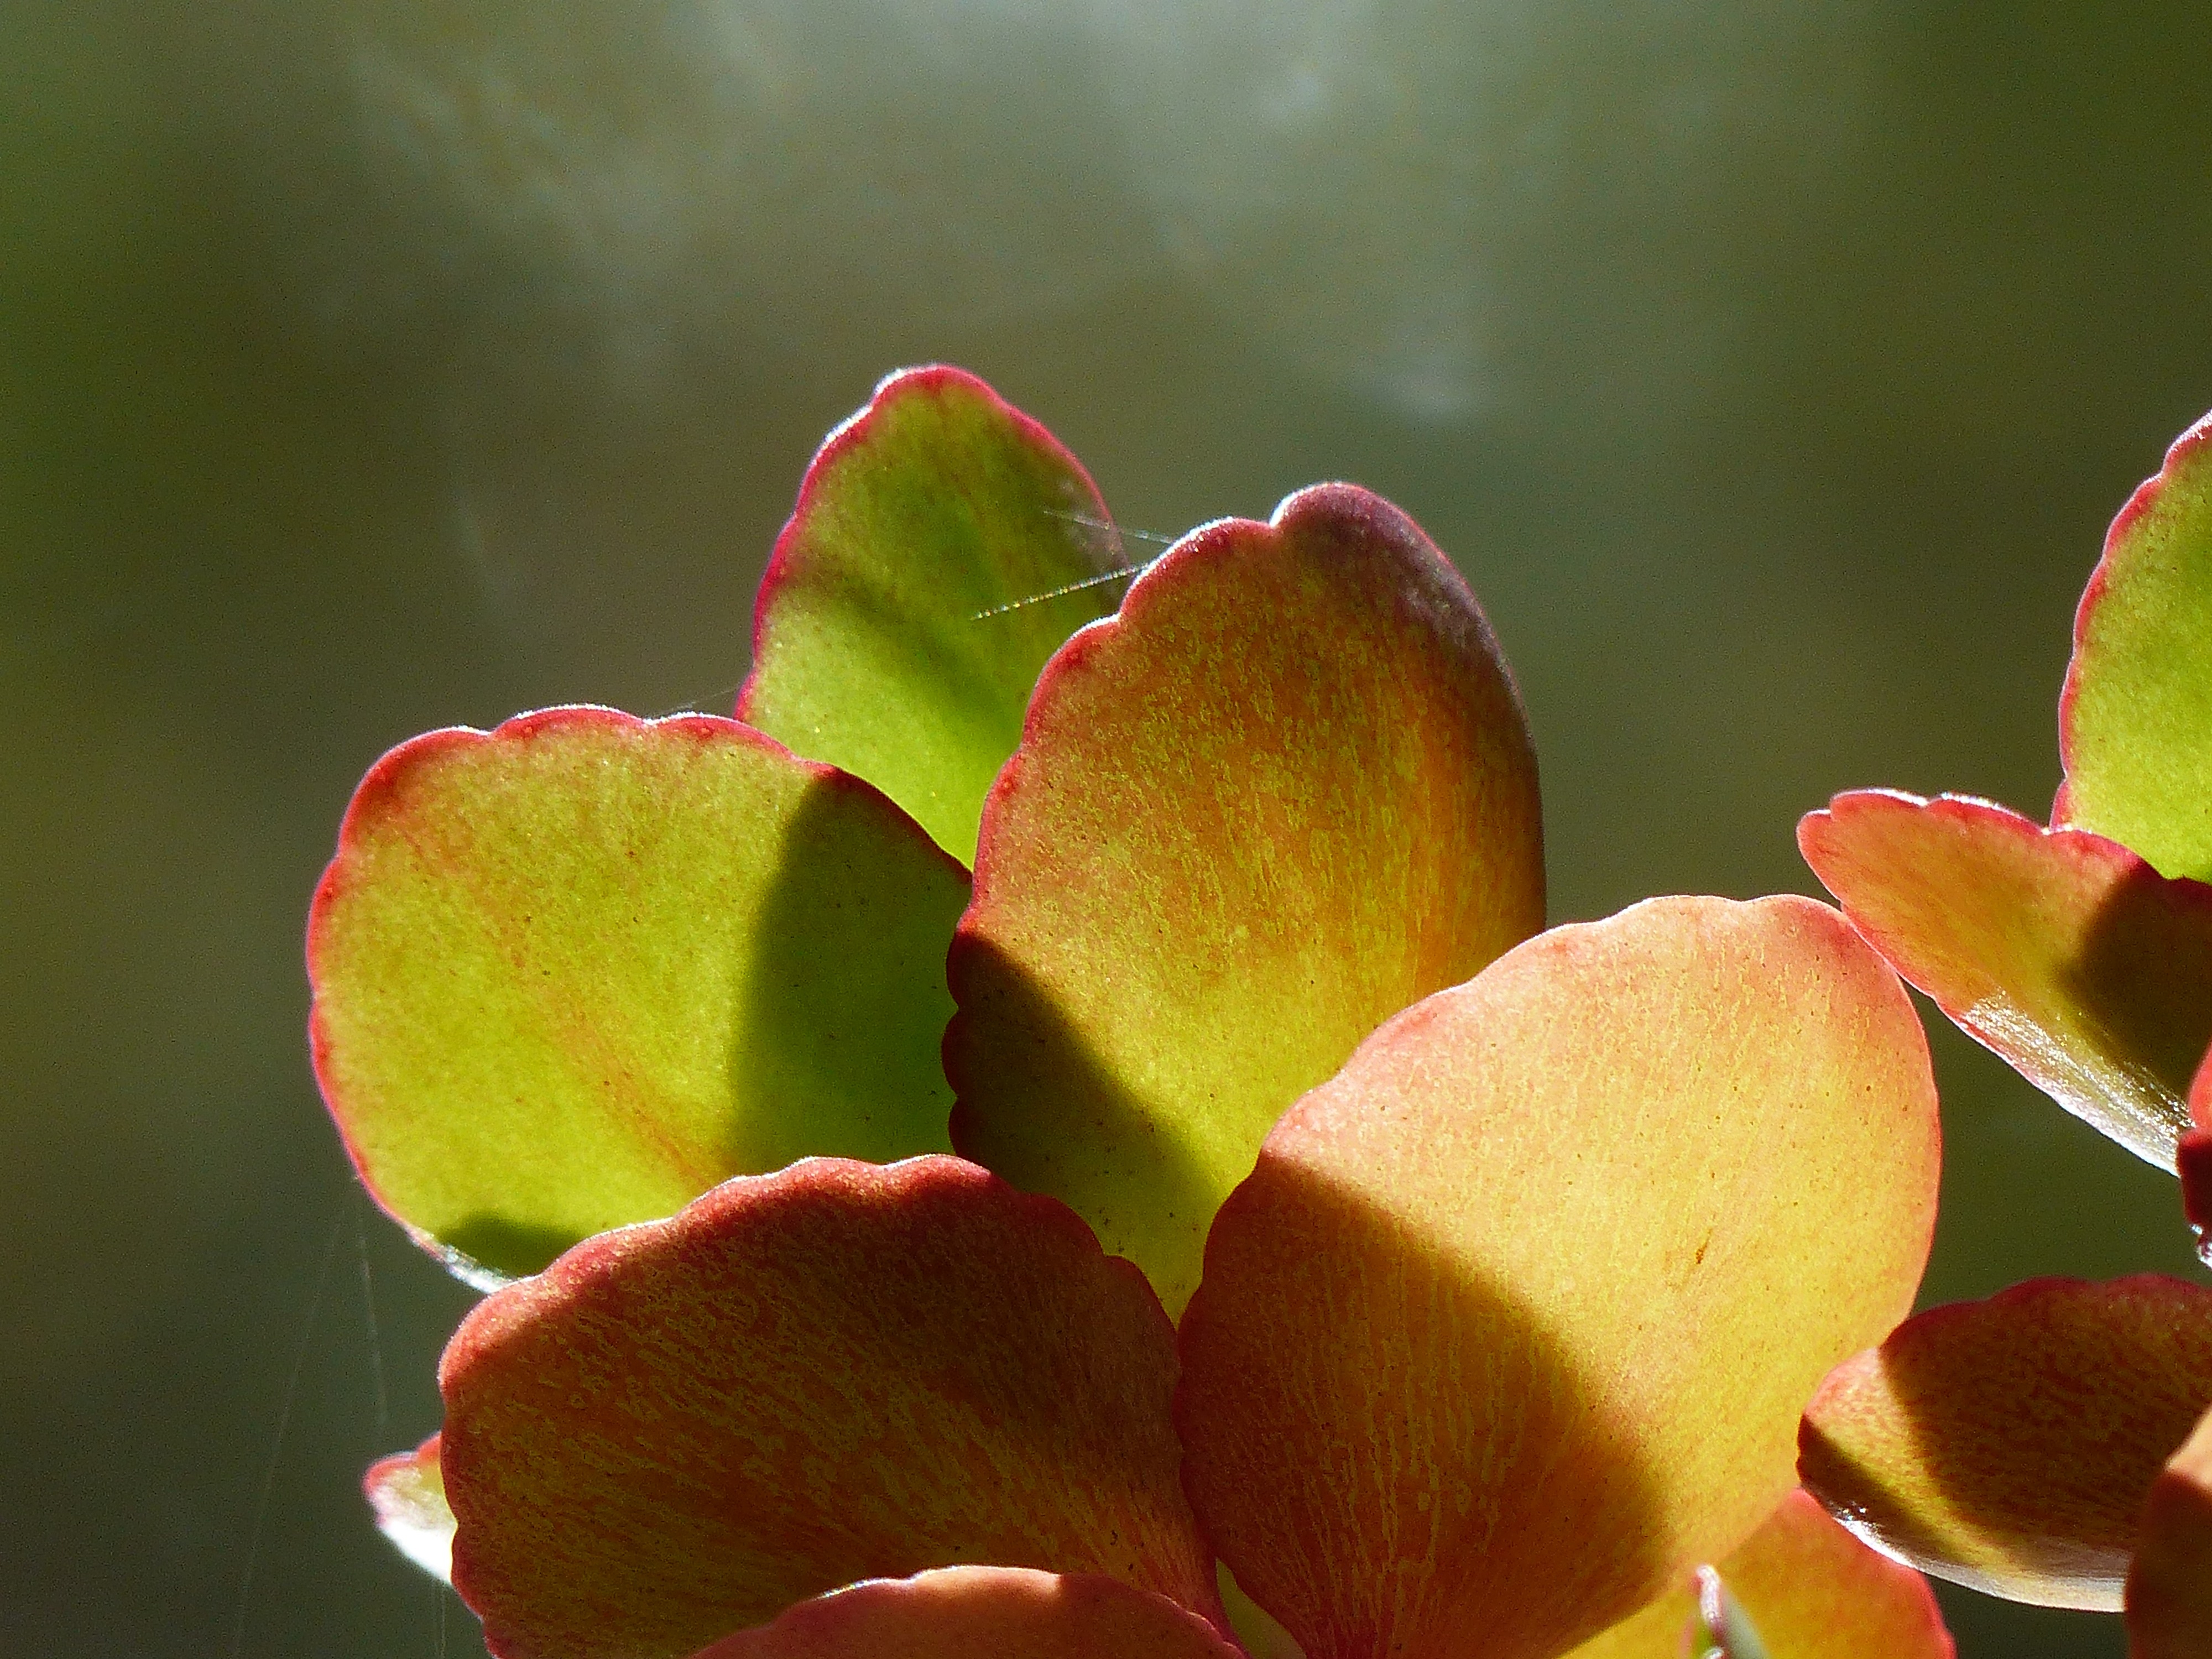
nature, branch, blossom, plant, photography, leaf, flower, petal, green, red, macro, indoor, botany, yellow, flora, close up, leaves, bud, back light, macro photography, sun light, plant stem, room plants